Cannabis in China

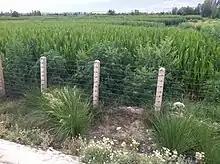
Cannabis by the roadside, Jiuquan, Gansu

Cannabis is illegal in the People's Republic of China (PRC) except for industrial purposes (hemp) and some forms of medicine. Historically, cannabis has been used in mainland China for fiber, seeds, as a traditional medicine, as well as for some ritual purposes within Taoism.